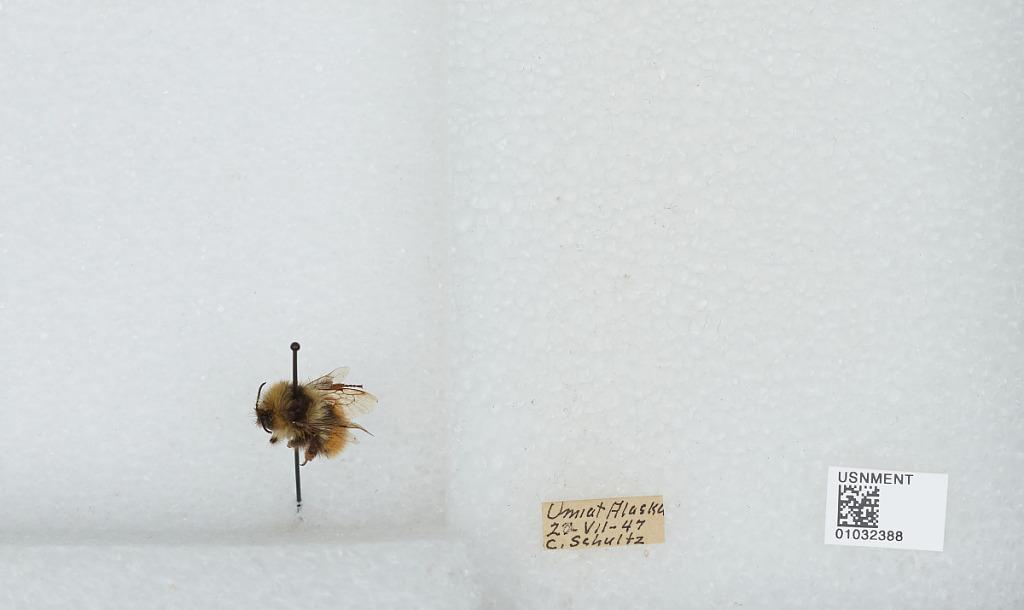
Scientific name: Bombus (Pyrobombus) sylvicola Kirby
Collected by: C. Schultz
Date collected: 1947-7-27
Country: United States
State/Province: Alaska
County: North Slope
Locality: Umiat
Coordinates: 69.3669, -152.144